Kotipizza

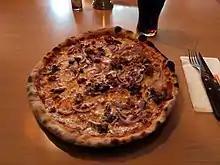
Pizza Berlusconi

"Poro," formerly known as the "Berlusconi", is Kotipizza's product name for a pizza with smoked reindeer, tomato sauce, cheese, chanterelle mushrooms and red onion.